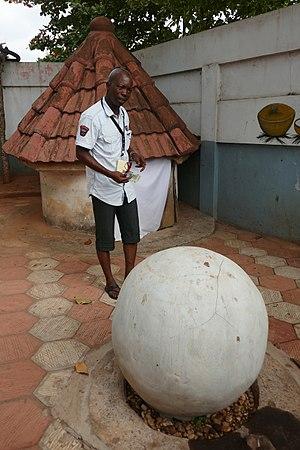
Temple des Pythons (Ouidah, Bénin)
Le temple des Pythons est un sanctuaire vaudou situé à Ouidah, dans un lieu où l'existence d'un culte du Serpent – une forme particulière du vaudou – est attestée depuis la fin du XVIIᵉ siècle. Ses pythons sacrés vivants constituent l'une des attractions touristiques majeures de la ville.
En Afrique de l'Ouest et Centrale, le canari est un grand récipient servant principalement à stocker et rafraîchir l'eau de boisson. Il est également utilisée dans les habitudes culinaires des peuples Africains. En peul, il est appelé lodhé. Le Kédjénou, un plat du peuple Baoulé, se prépare dans un canari à basse température.